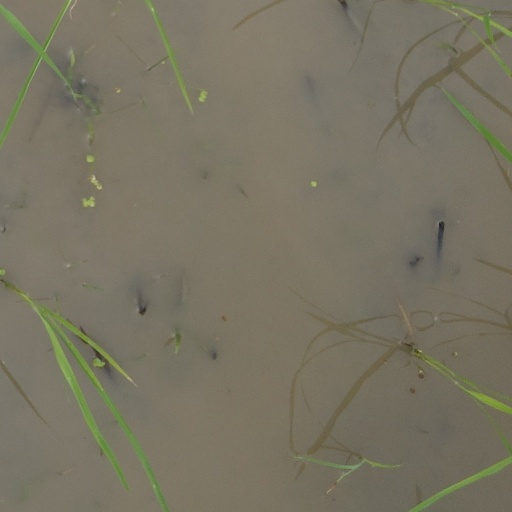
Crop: rice